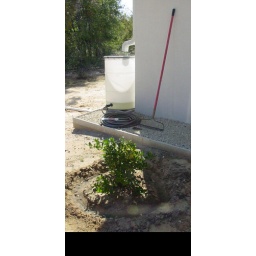
My event was to obtain trees and Shrubs and plant them around your house.